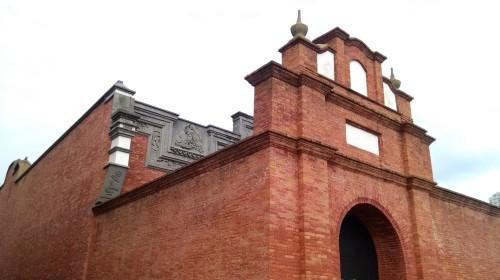
地标名称：上海三山会馆
所在城市：上海市·黄浦区